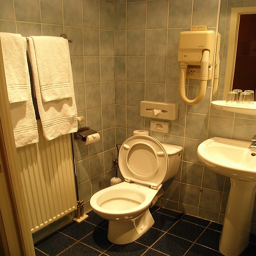
A small bathroom toilet betwwen a heater and a sink
Towels hang over a radiator in a bathroom.
A bathroom with light blue tiles and a white sink and toilet.
Inside of a bathroom with a toilet and sink visible.
a bathroom with gray walls a toilet and a sink